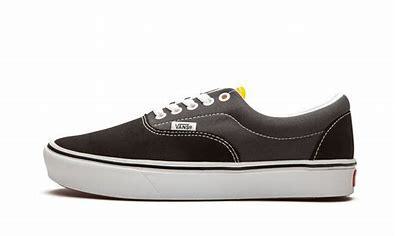
Brand: Vans
Model: Comfycush Era